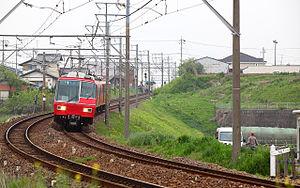
La ligne Meitetsu Kakamigahara est une ligne ferroviaire de la compagnie privée Meitetsu située dans la préfecture de Gifu au Japon. Elle relie la gare de Meitetsu Gifu à Gifu à la gare de Shin-Unuma à Kakamigahara.